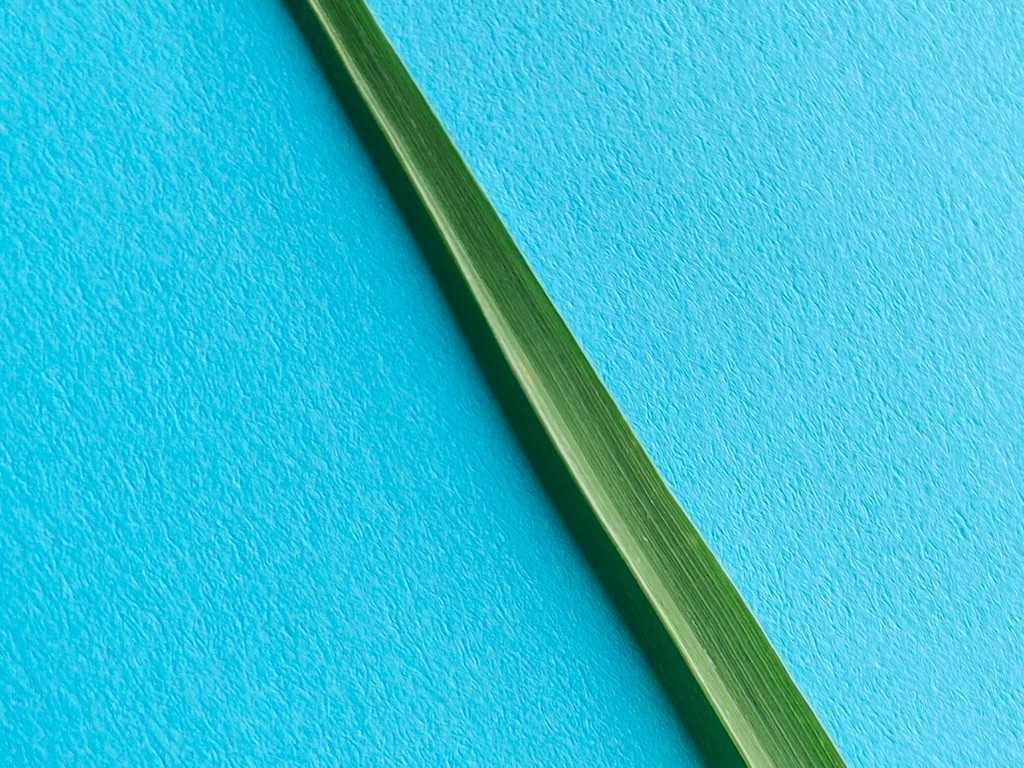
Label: Healthy